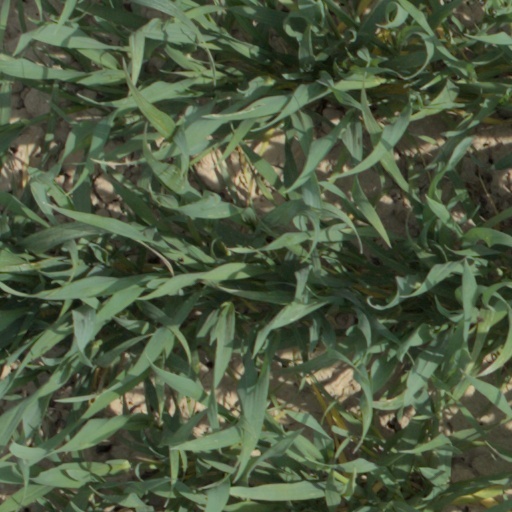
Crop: wheat